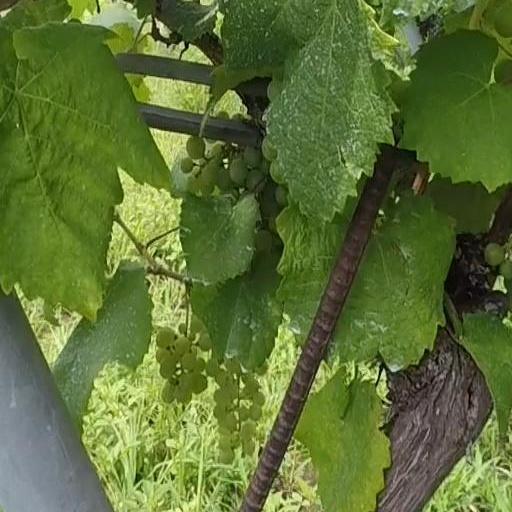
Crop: grape